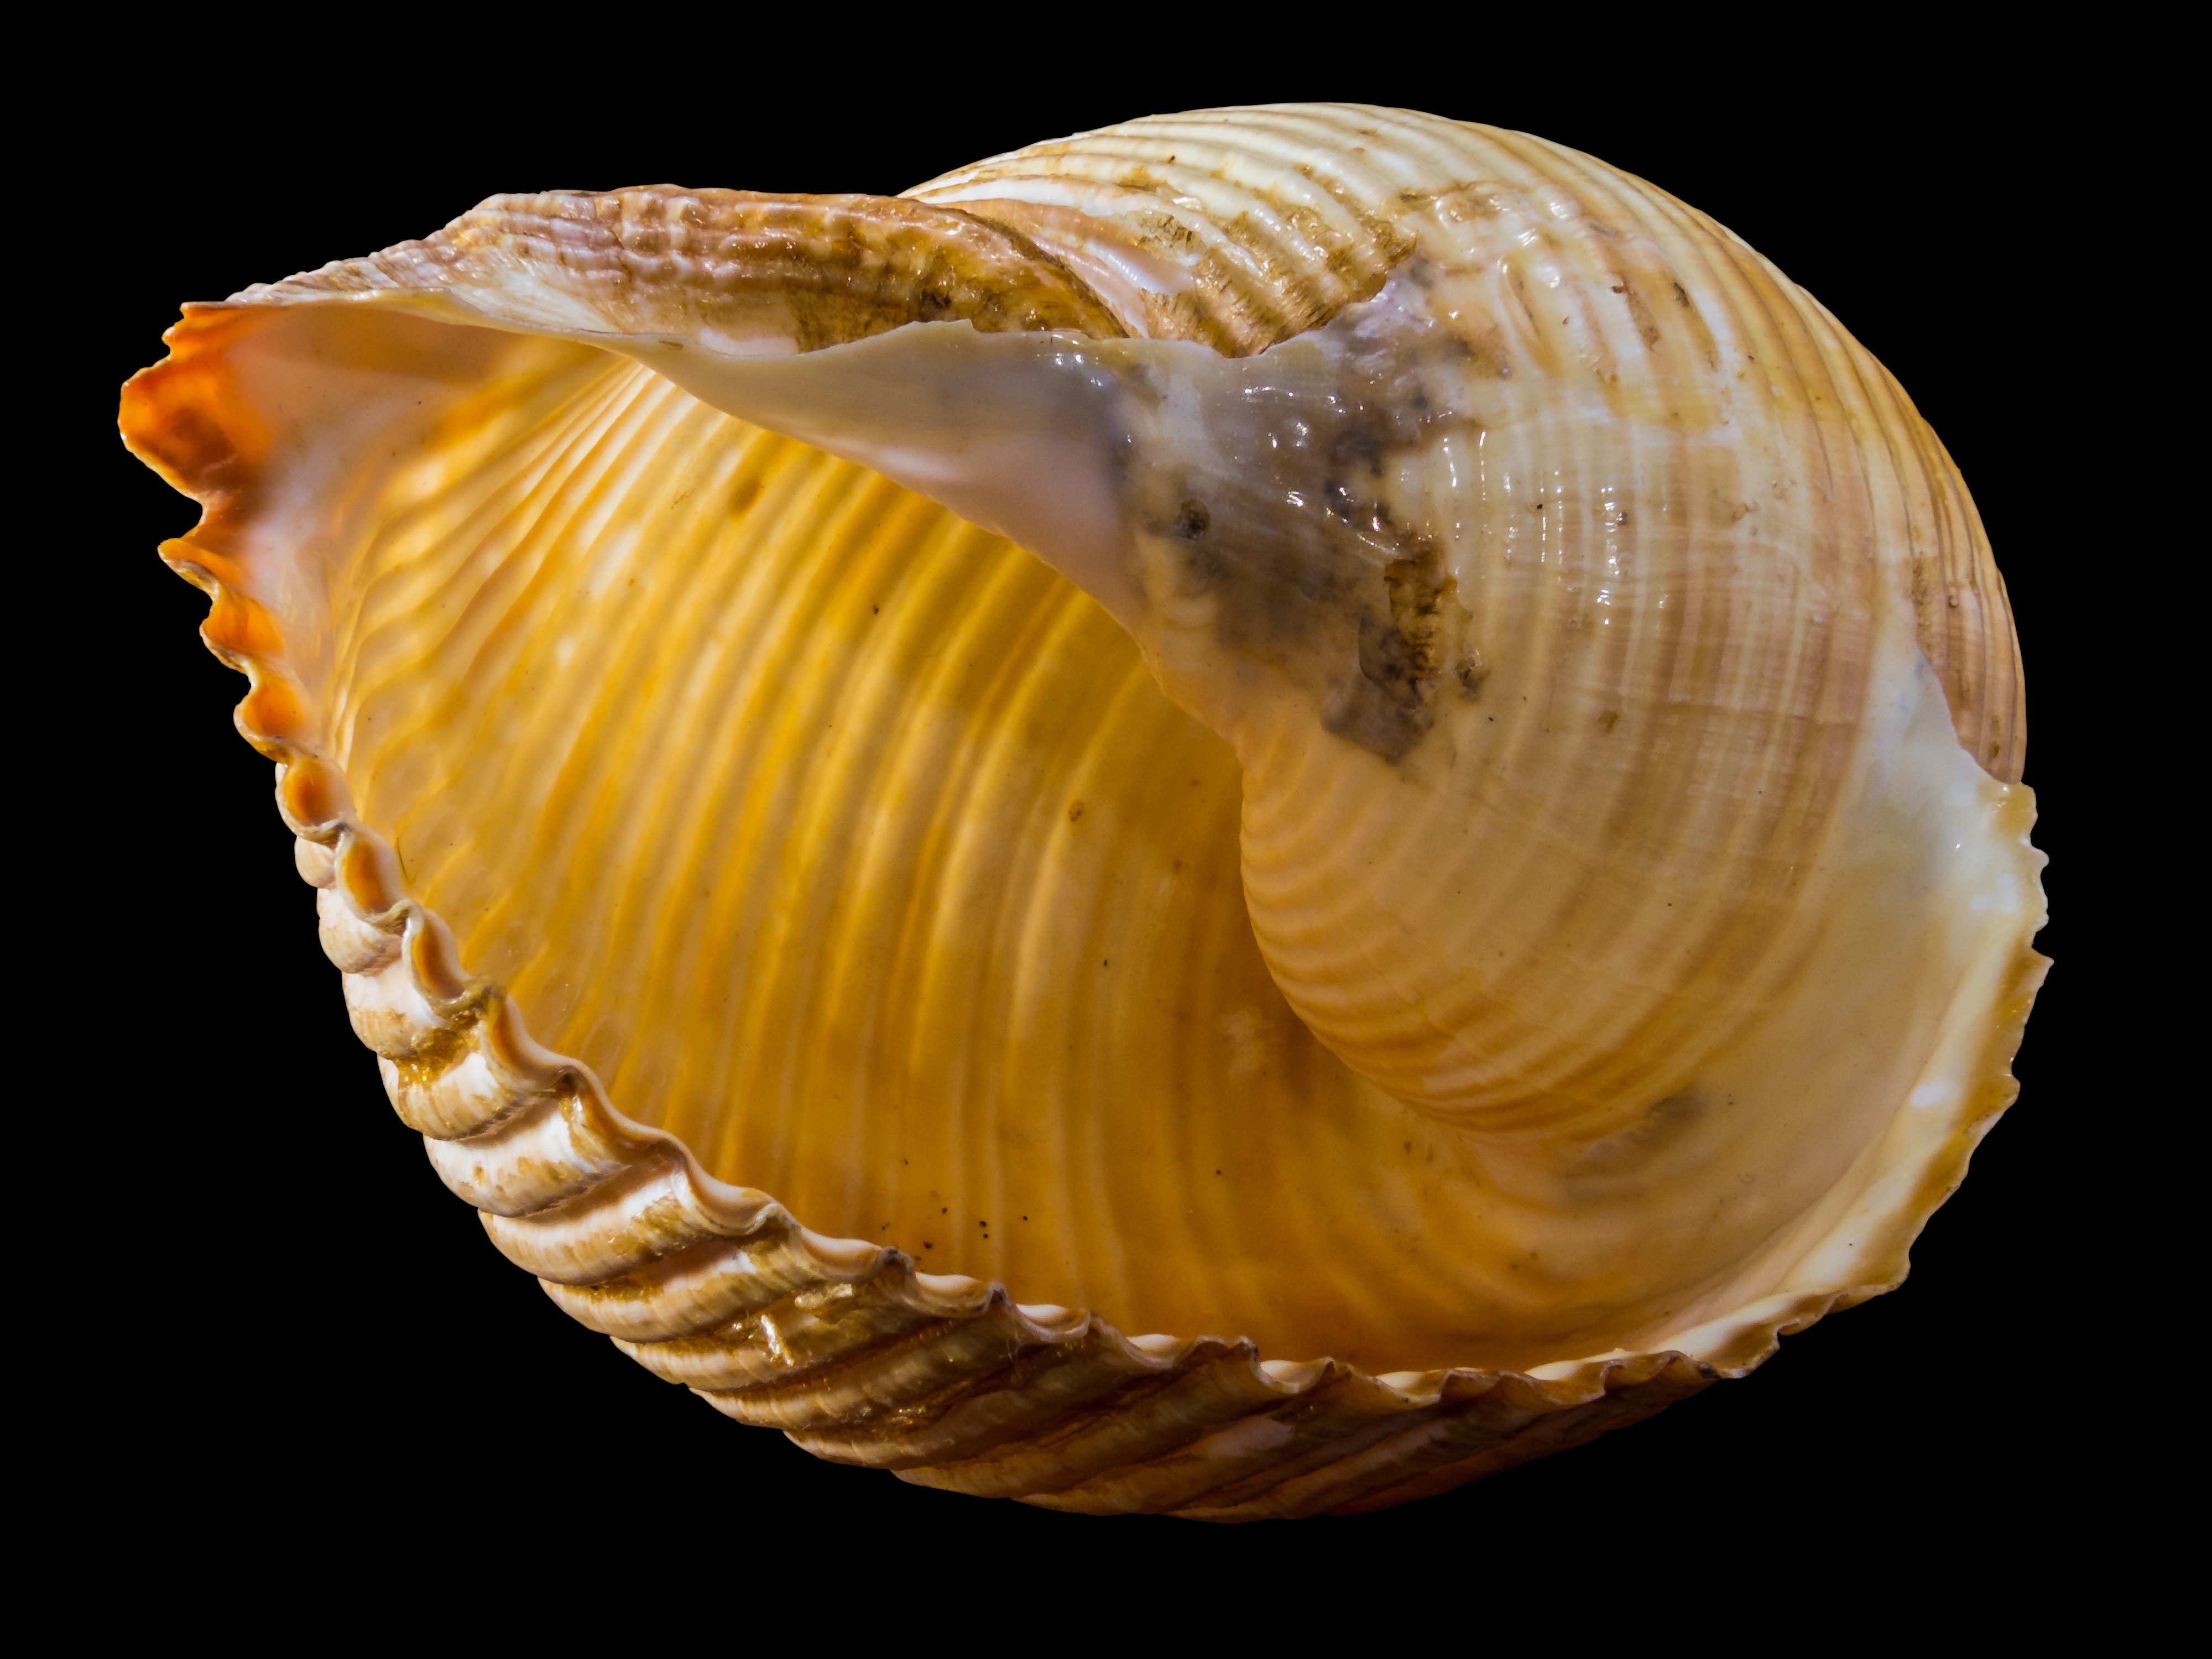
food, seafood, shell, invertebrate, seashell, clam, conch, close up, cockle, molluscs, schnecken, macro photography, snail shell, sea snail, gastropod shell, clams oysters mussels and scallops, nautilida